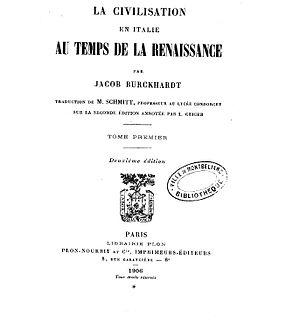
photographie d'une édition de 1906, libre de droits
Jacob Burckhardt, né le 25 mai 1818 à Bâle et mort le 8 août 1897 dans la même ville est un historien, historien de l'art, philosophe de l'histoire et de la culture et historiographe suisse. Il est renommé pour avoir abordé l'histoire de l'art d'une manière savante. Burckhardt est considéré comme un spécialiste de la Renaissance, étant l'auteur de La Civilisation de la Renaissance en Italie, un ouvrage publié en 1860 qui fit autorité en son temps.